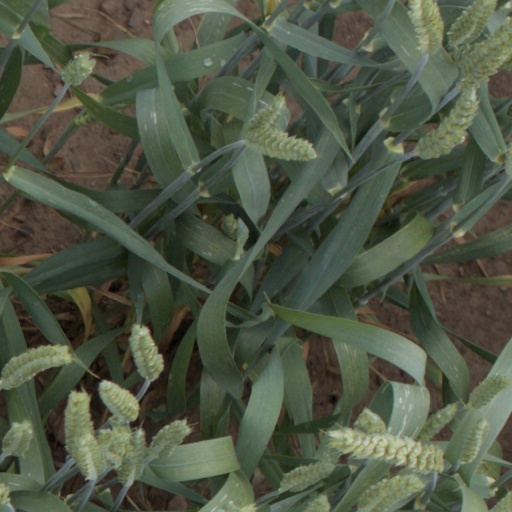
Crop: wheat